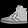
Label: Sneaker